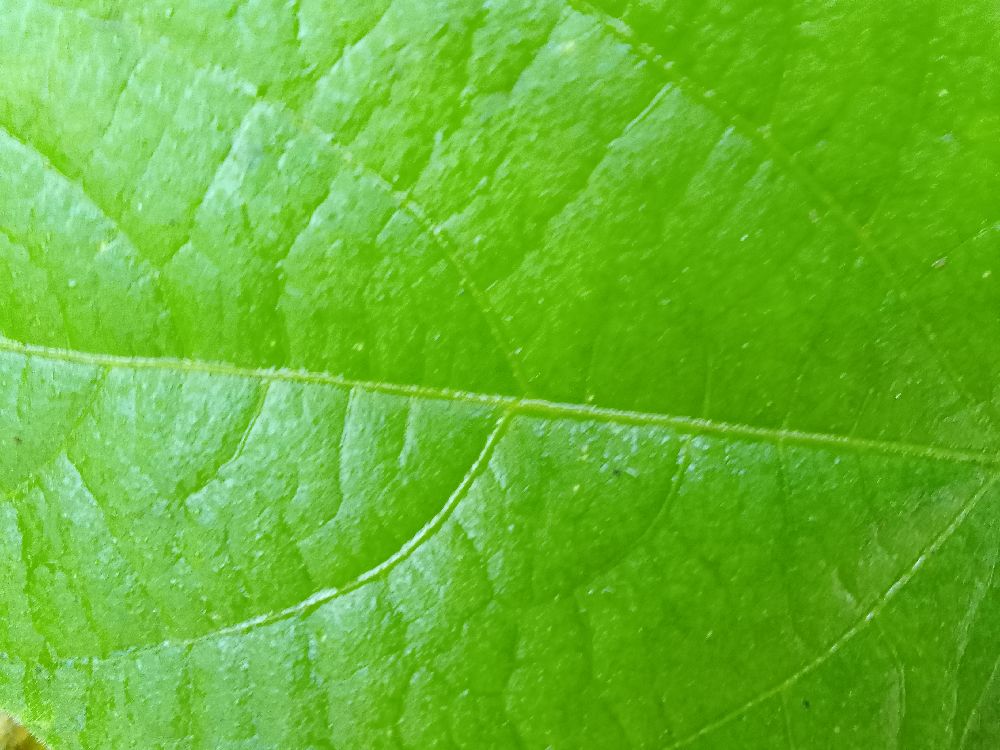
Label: healthy